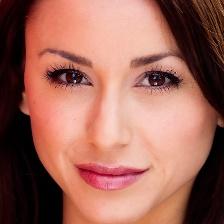
Label: faces